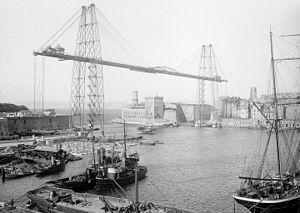
Titre(s)
Borsalino est un film policier franco-italien réalisé par Jacques Deray en 1970 d'après Bandits à Marseille écrit par Eugène Saccomano. Le film raconte les aventures de deux jeunes voyous qui tentent de devenir les caïds de la pègre marseillaise.
Le pont transbordeur de Marseille, inauguré en 1905 et détruit en 1944, est un ouvrage de franchissement du Vieux-Port de Marseille construit par l’architecte Ferdinand Arnodin.
Cette liste de ponts de France présente une liste de ponts remarquables de France, tant par leurs caractéristiques dimensionnelles, que par leur intérêt architectural ou historique.
Un pont transbordeur, est un pont enjambant un port, un canal ou un fleuve, pour faire passer les véhicules et les personnes d'une rive à l'autre dans une nacelle suspendue à un chariot roulant sous le tablier. La traction, par câble commandé depuis la rive, fut d'abord assurée par une machine à vapeur puis, très vite, par un moteur électrique.
Le fort Saint-Jean doit son nom à la commanderie des Hospitaliers de Saint-Jean de Jérusalem établie sur cet éperon, prolongement de la butte Saint-Laurent, vers la fin du XIIᵉ siècle. Il est situé dans le quartier de l'Hôtel de ville, dans le 2ᵉ arrondissement. À cet emplacement, des vestiges de la toute première occupation grecque au VIᵉ siècle av. J.-C. ont été découverts.
La French Connection [ˈfɹɛnt͡ʃ kəˈnɛkʃən], parfois appelée Corsican Connection [ˈkɔːsɪkən kəˈnɛkʃən], désigne l'ensemble des acteurs qui prennent part à l'exportation d'héroïne aux États-Unis depuis la France, des années trente aux années soixante-dix. Il s'agit de réseaux et équipes implantés pour la plupart à Marseille et Paris. Importée en France depuis l'Orient, la morphine-base issue du pavot est transformée en héroïne dans des laboratoires installés dans la région marseillaise, puis est expédiée aux États-Unis et au Canada par différents canaux. Les trafiquants français sont à cette époque les principaux fournisseurs des organisations criminelles américaines et le crime organisé corse joue un rôle central dans le trafic.
Le Vieux-Port de Marseille est le plus ancien port de Marseille, ainsi que le centre historique et culturel de la ville depuis sa fondation sur ce site durant l'Antiquité. Le port était le centre économique de Marseille jusqu'au milieu du XIXᵉ siècle, ouvert sur le commerce de la mer Méditerranée puis des colonies françaises. Les activités portuaires de commerce furent ensuite déplacées vers d'autres sites plus au nord : les bassins de l'actuel grand port maritime de Marseille.